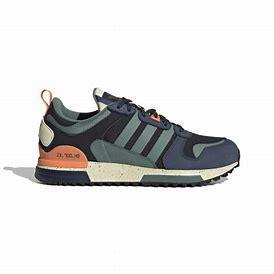
Brand: Adidas
Model: ZX 700 HD